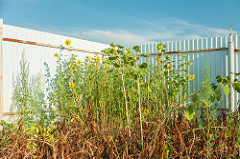
Flower: sunflower